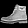
Label: Ankle boot